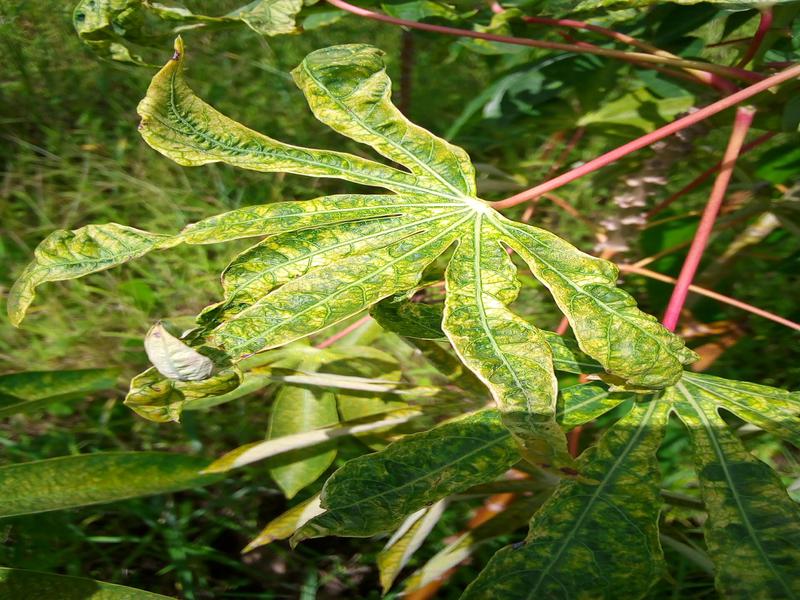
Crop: cassava
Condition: mosaic_disease